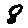
Label: 8